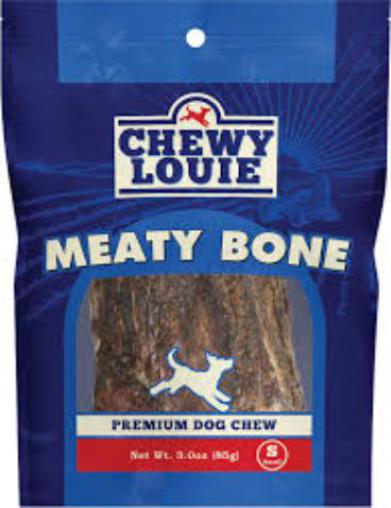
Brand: chewy louie
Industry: Food